William G. Haan

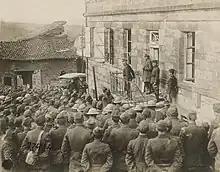
The commander of the 32nd Division, Major General William G. Haan, with Brigadier General Edwin B. Winans, congratulating doughboys of the 127th Regiment, 32nd Division on their good work and giving them instructions as to their future task of following up the Germans. Pictured here at Breheville, France, November 12, 1918.

The 32nnd Division was still engaging German troops east of the Meuse River when the Armistice was finally signed. The division suffered a total of 13,261 casualties, including 2,250 men killed in action and 11,011 wounded, placing it third in the number of battle deaths among U.S. Army divisions. The American, French, and Belgian governments decorated more than 800 officers and enlisted men for their gallantry in combat.